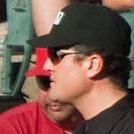
Age: 42